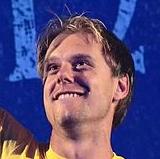
Age: 36